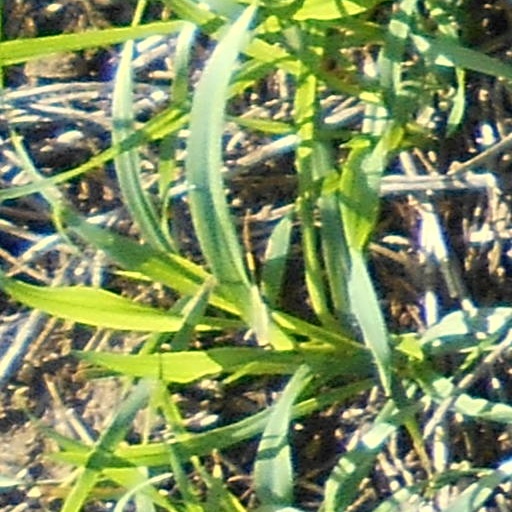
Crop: wheat